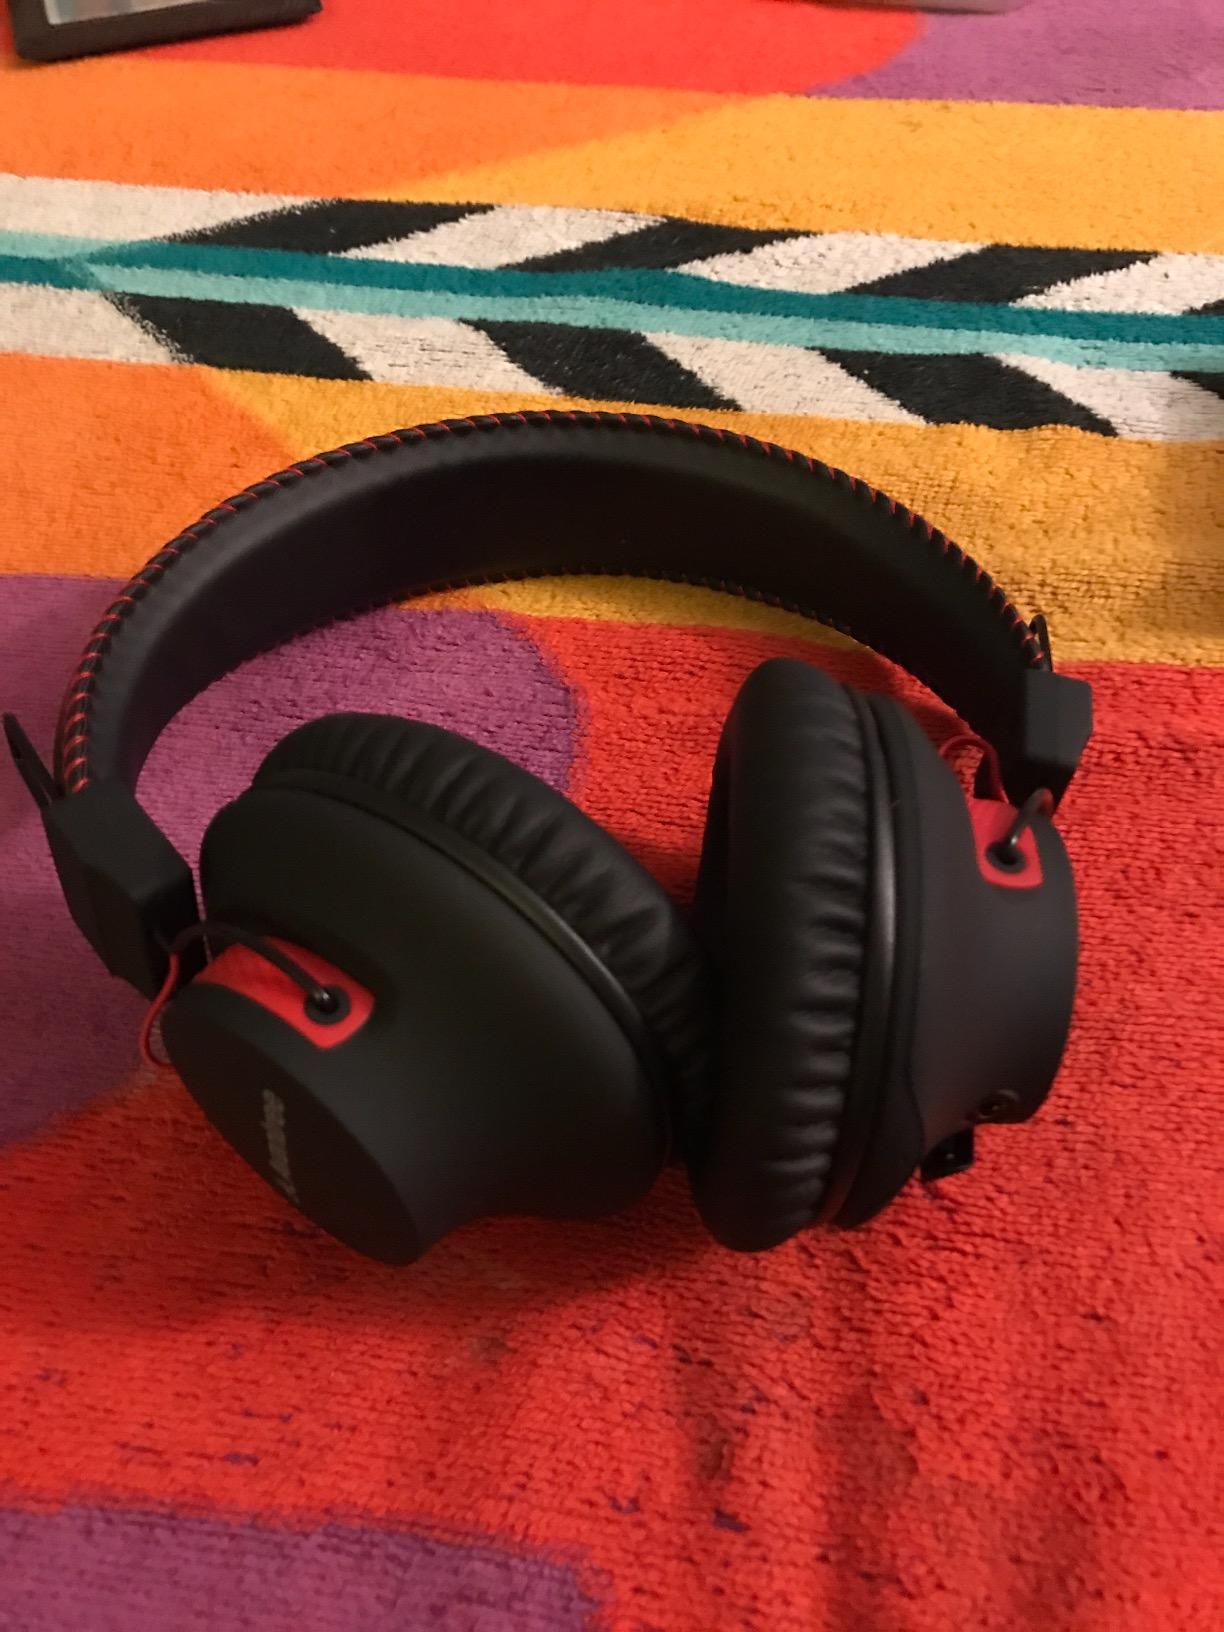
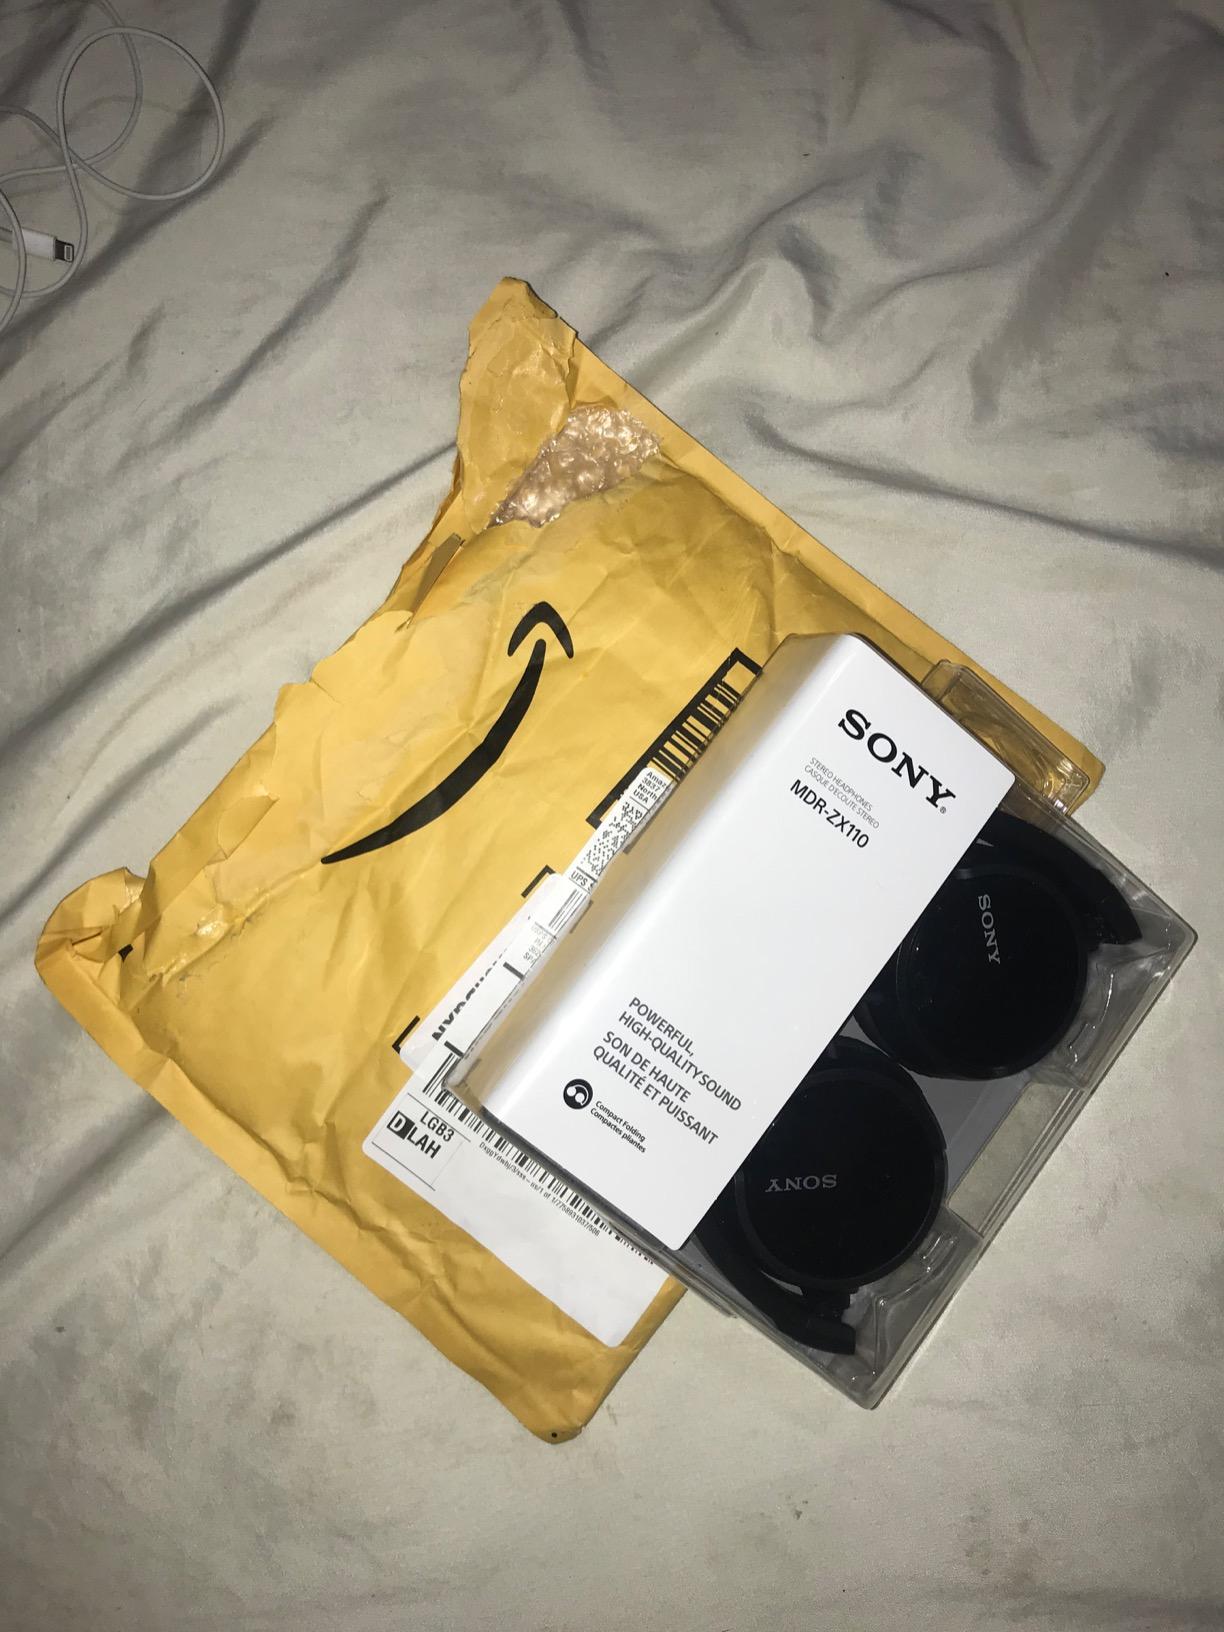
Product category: headphones
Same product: no